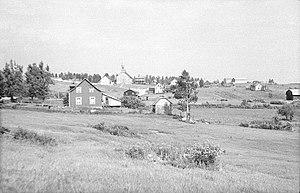
Village de Saint-Fidèle, comté de Charlevoix
La Municipalité de Saint-Fidèle de Charlevoix, autrefois la Municipalité de paroisse de Saint-Fidèle-de-Mont-Murray située à environ 10,6 kilomètres à l’est de la Ville de La Malbaie, a été fusionnée à cette dernière le 1ᵉʳ janvier 2000.